Aaj Ki Awaaz

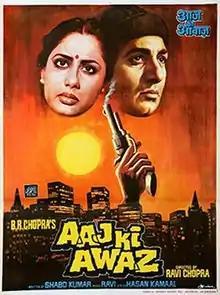

 is a 1984 Indian Hindi-language vigilante action film directed by Ravi Chopra and produced by B. R. Chopra. The film stars Raj Babbar, Smita Patil, Nana Patekar, and Shafi Inamdar in the lead. The film is based on 1982 Hollywood movie "Death Wish II". It tells the story of a professor who becomes a vigilante after his sister is raped and his mother is killed. This film was remade in Telugu as "Nyayam Meere Cheppali" (1985), in Tamil as "Naan Sigappu Manithan" (1985) and in Kannada as "Mahatma" (2000).